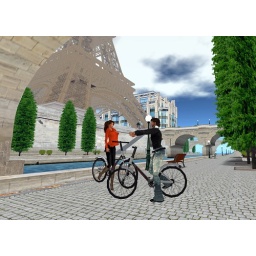
Paris NY-2010_riding bike by the river